McAdam station

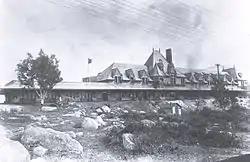
Station after its inauguration in 1901

McAdam station is a former railway station that dominates the village of McAdam, New Brunswick, Canada. The station is the largest passenger station in the province but since the December 17, 1994, abandonment of Via Rail's "Atlantic" passenger train, it no longer sees rail service and is partially used as a museum.